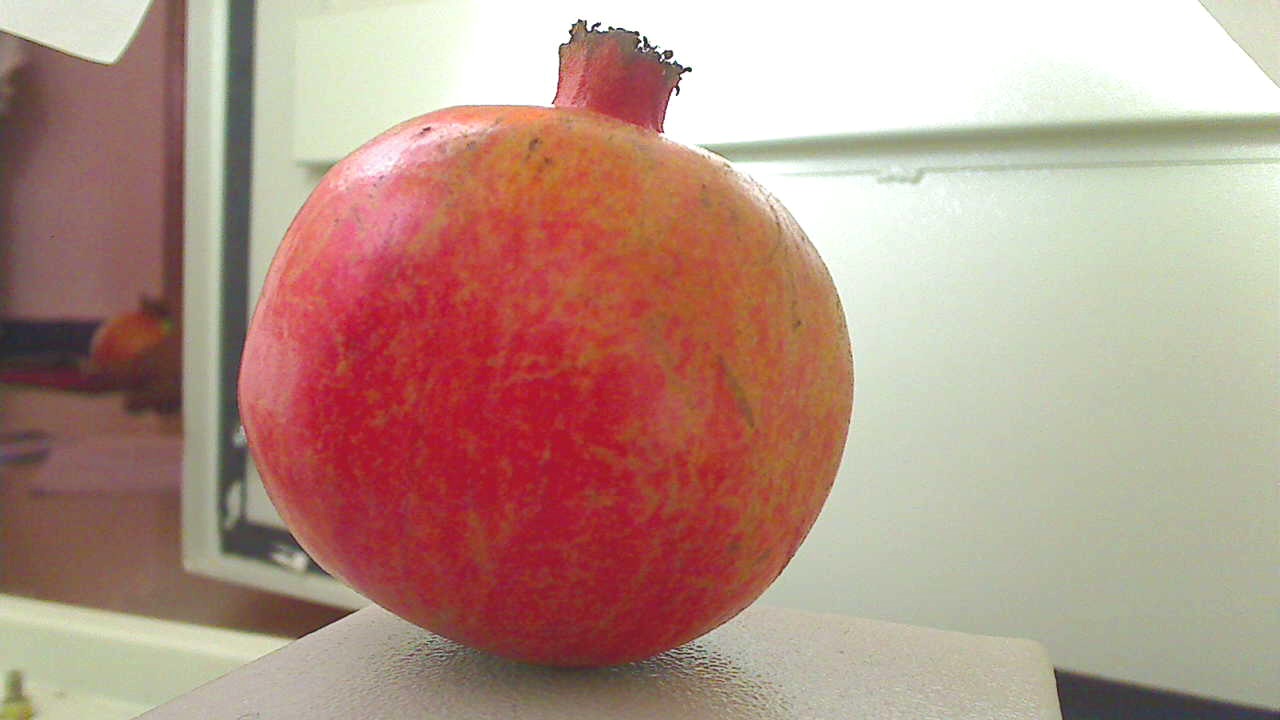
Grade: grade-2
Quality: quality-3